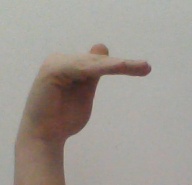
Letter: khaa